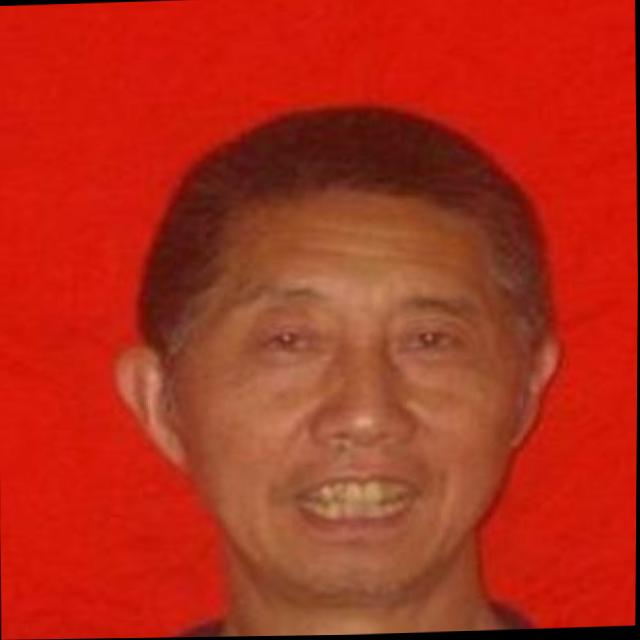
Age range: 45-64